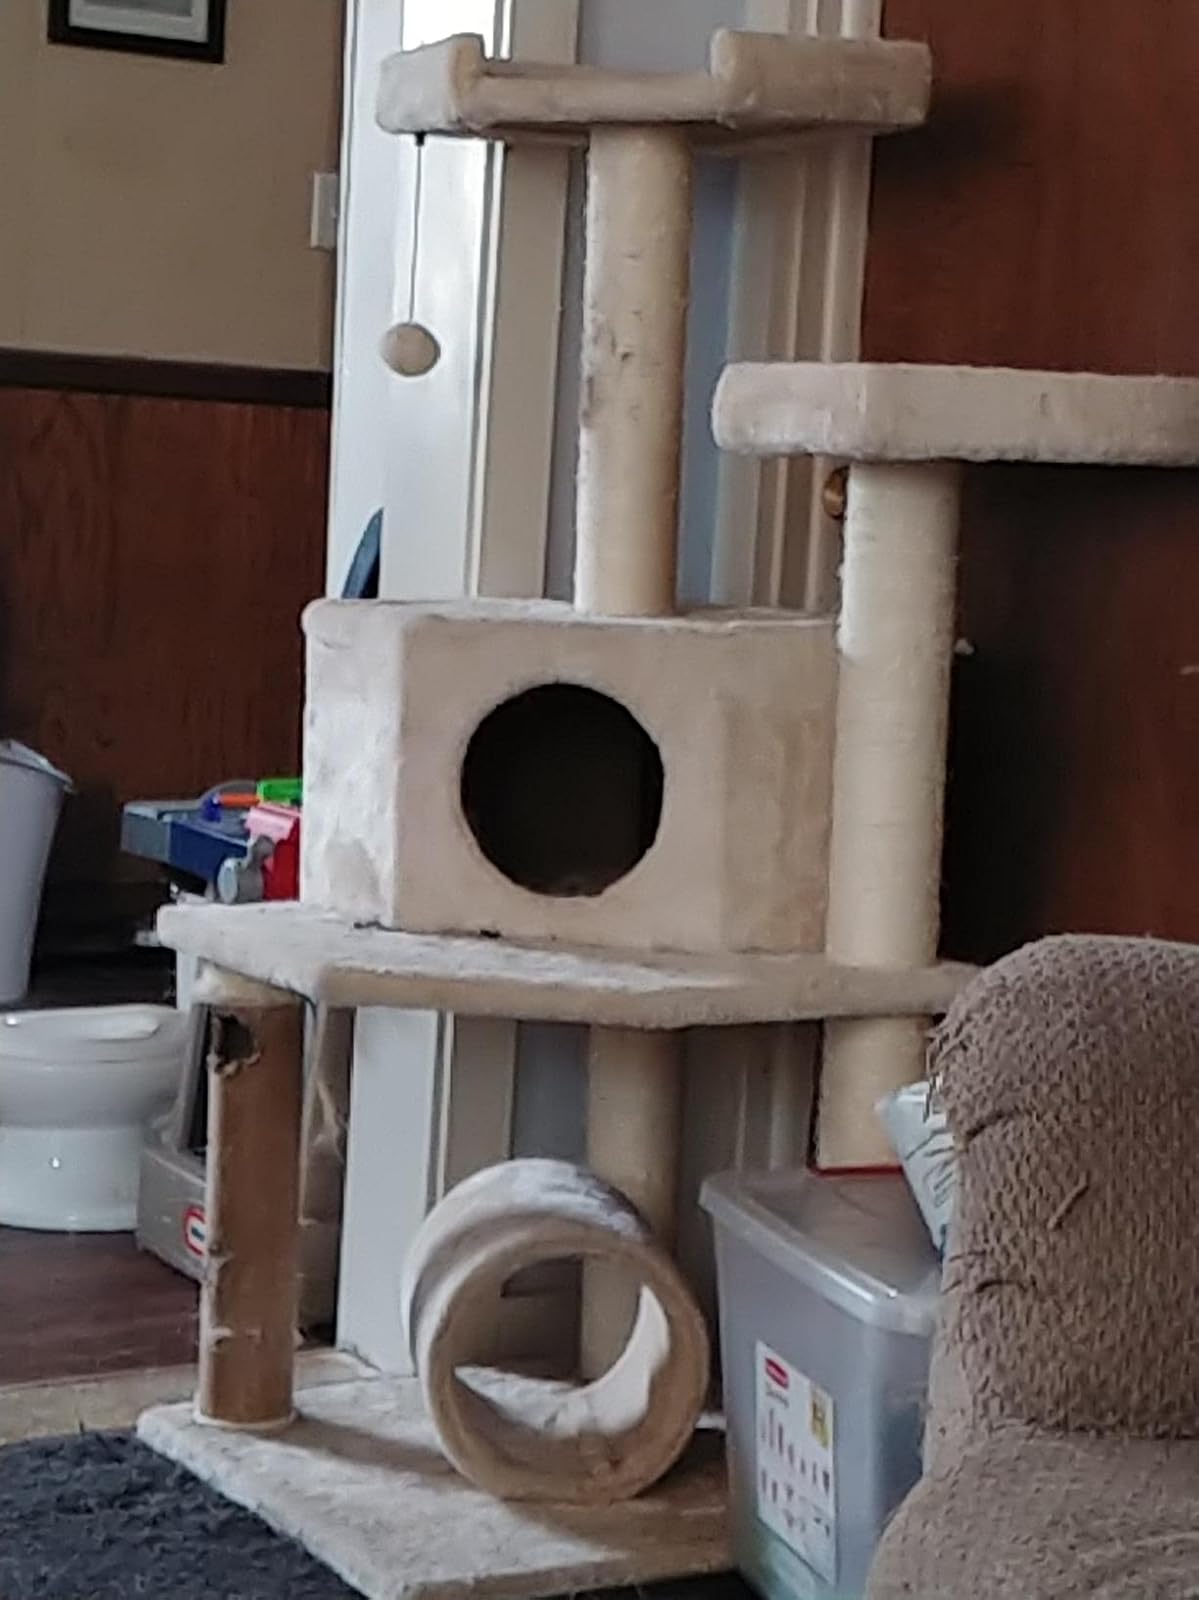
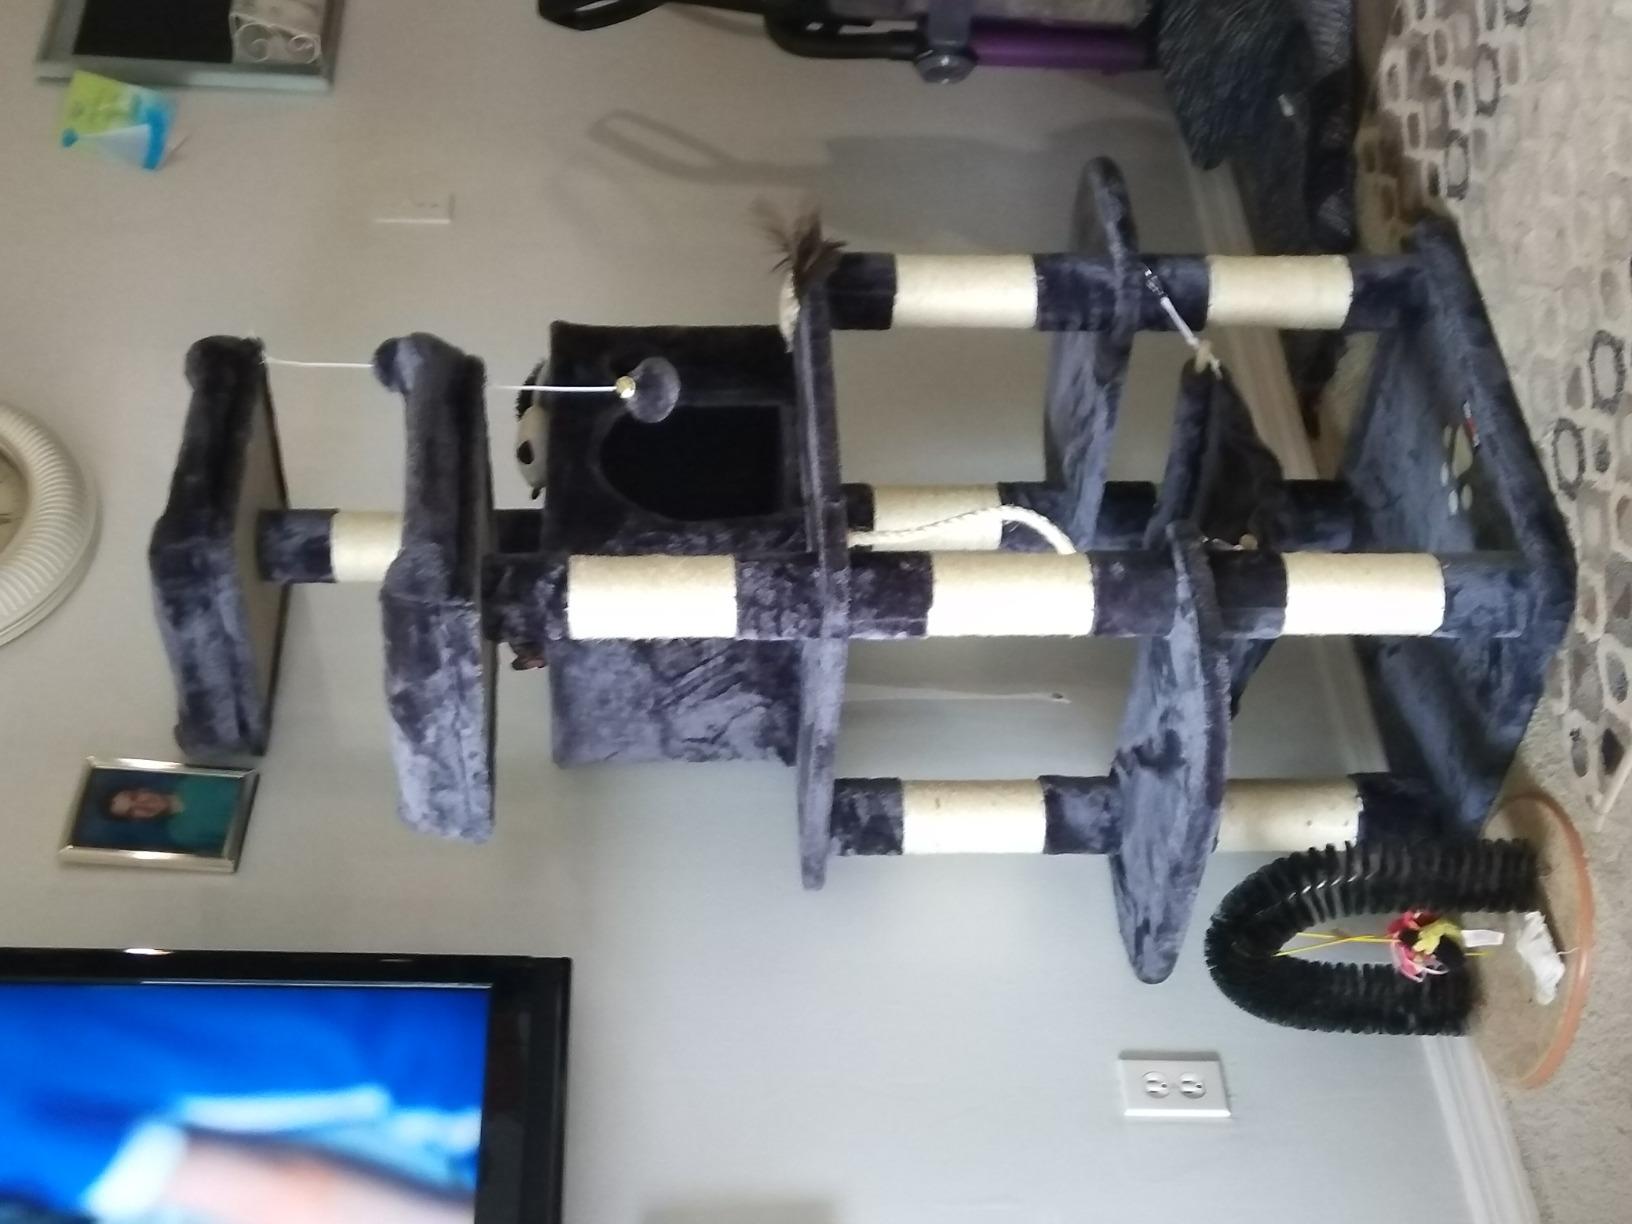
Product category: items_cat tree
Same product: no